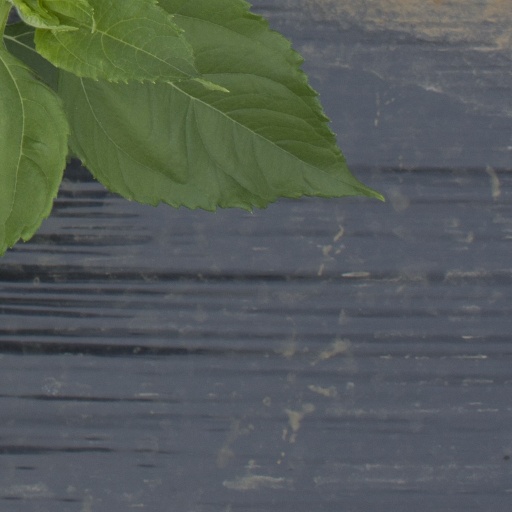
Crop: Jerusalem artichoke